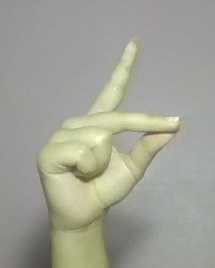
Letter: ta